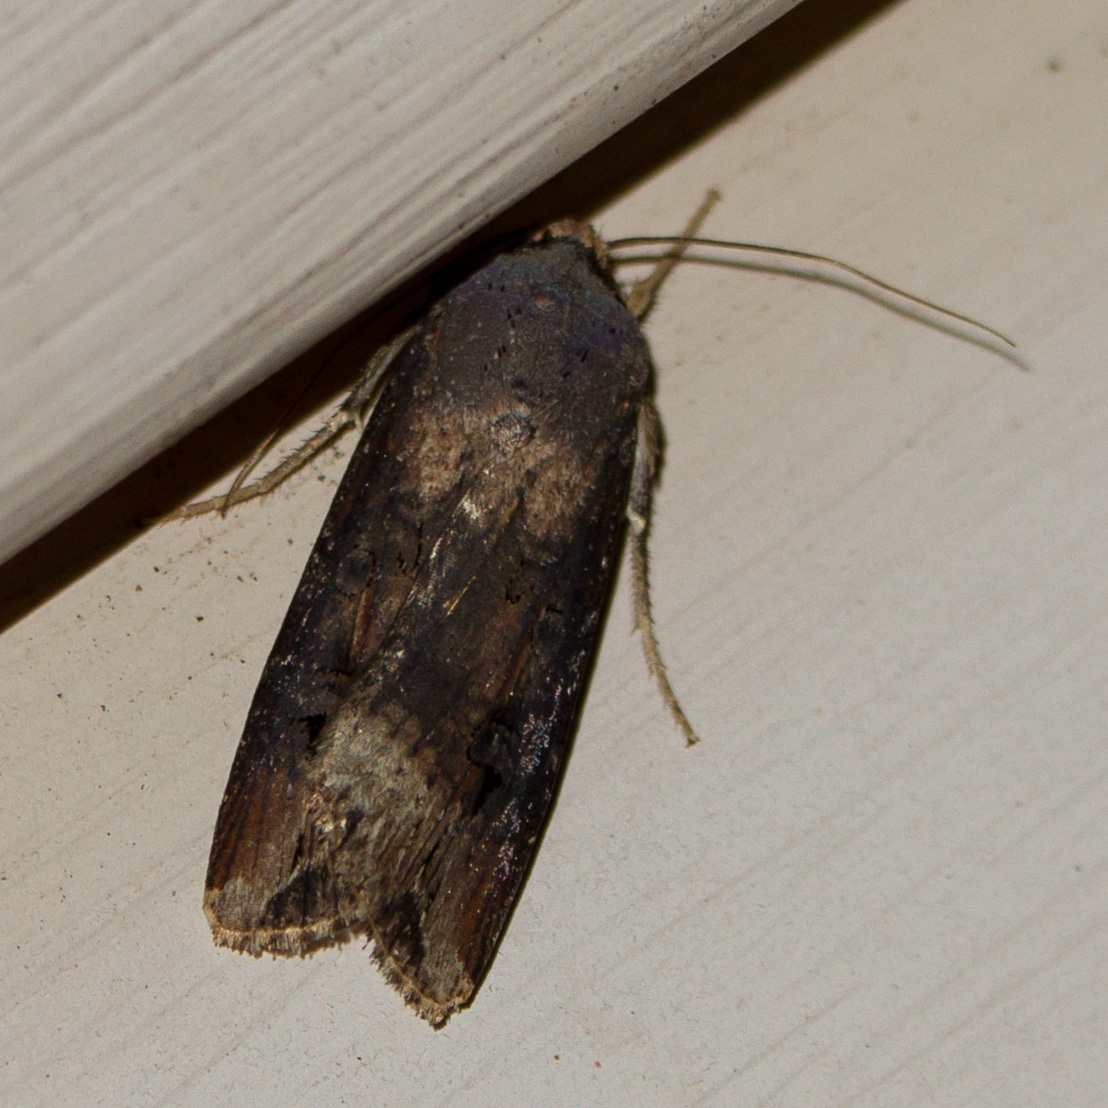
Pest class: cutworms